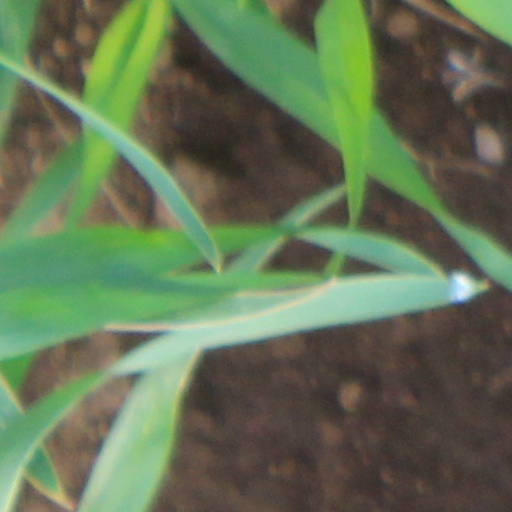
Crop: wheat